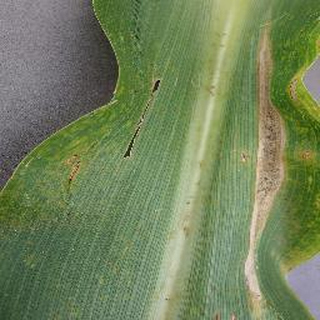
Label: corn_northern_leaf_blight